Ken Rosewall

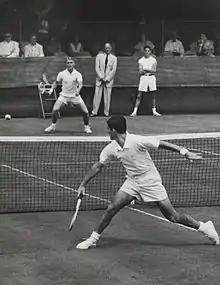
Rosewall (front) and Lew Hoad in the 1954 final of the Eastern Grass Court Championships in South Orange, N.J., USA.

Promoter and former tennis great Jack Kramer tried unsuccessfully to sign the "Whiz Kids" (Lew Hoad and Rosewall) to professional contracts in late 1955. But one year later, Rosewall accepted Kramer's offer on 30 December 1956. Rosewall, during the Challenge Round of the Davis Cup, tried to convince his partner Hoad to do the same, but he rejected the proposition.